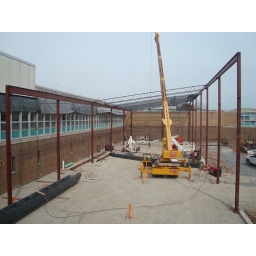
Will be completed by summer with the new Pharmacy building breaking ground in less than a month.